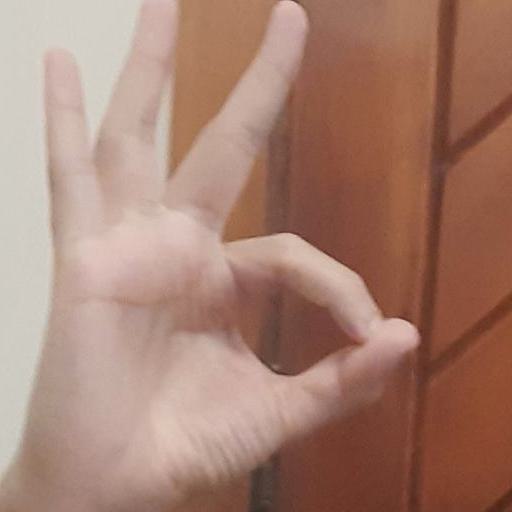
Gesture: ok